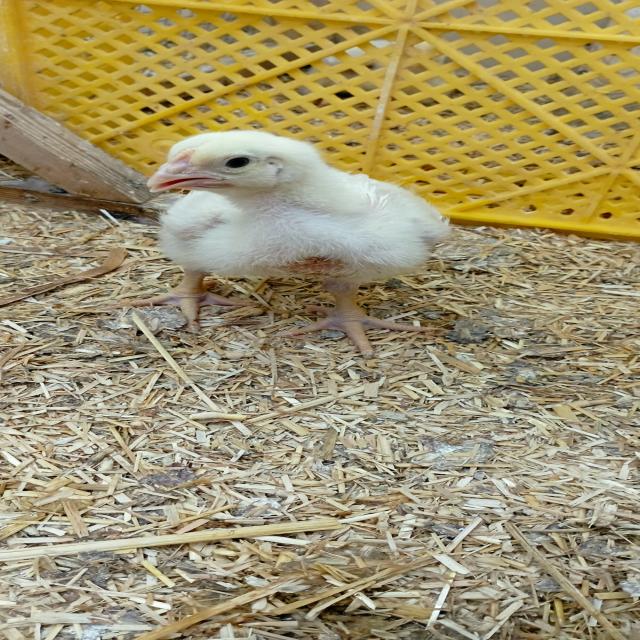
Weight: 373 g